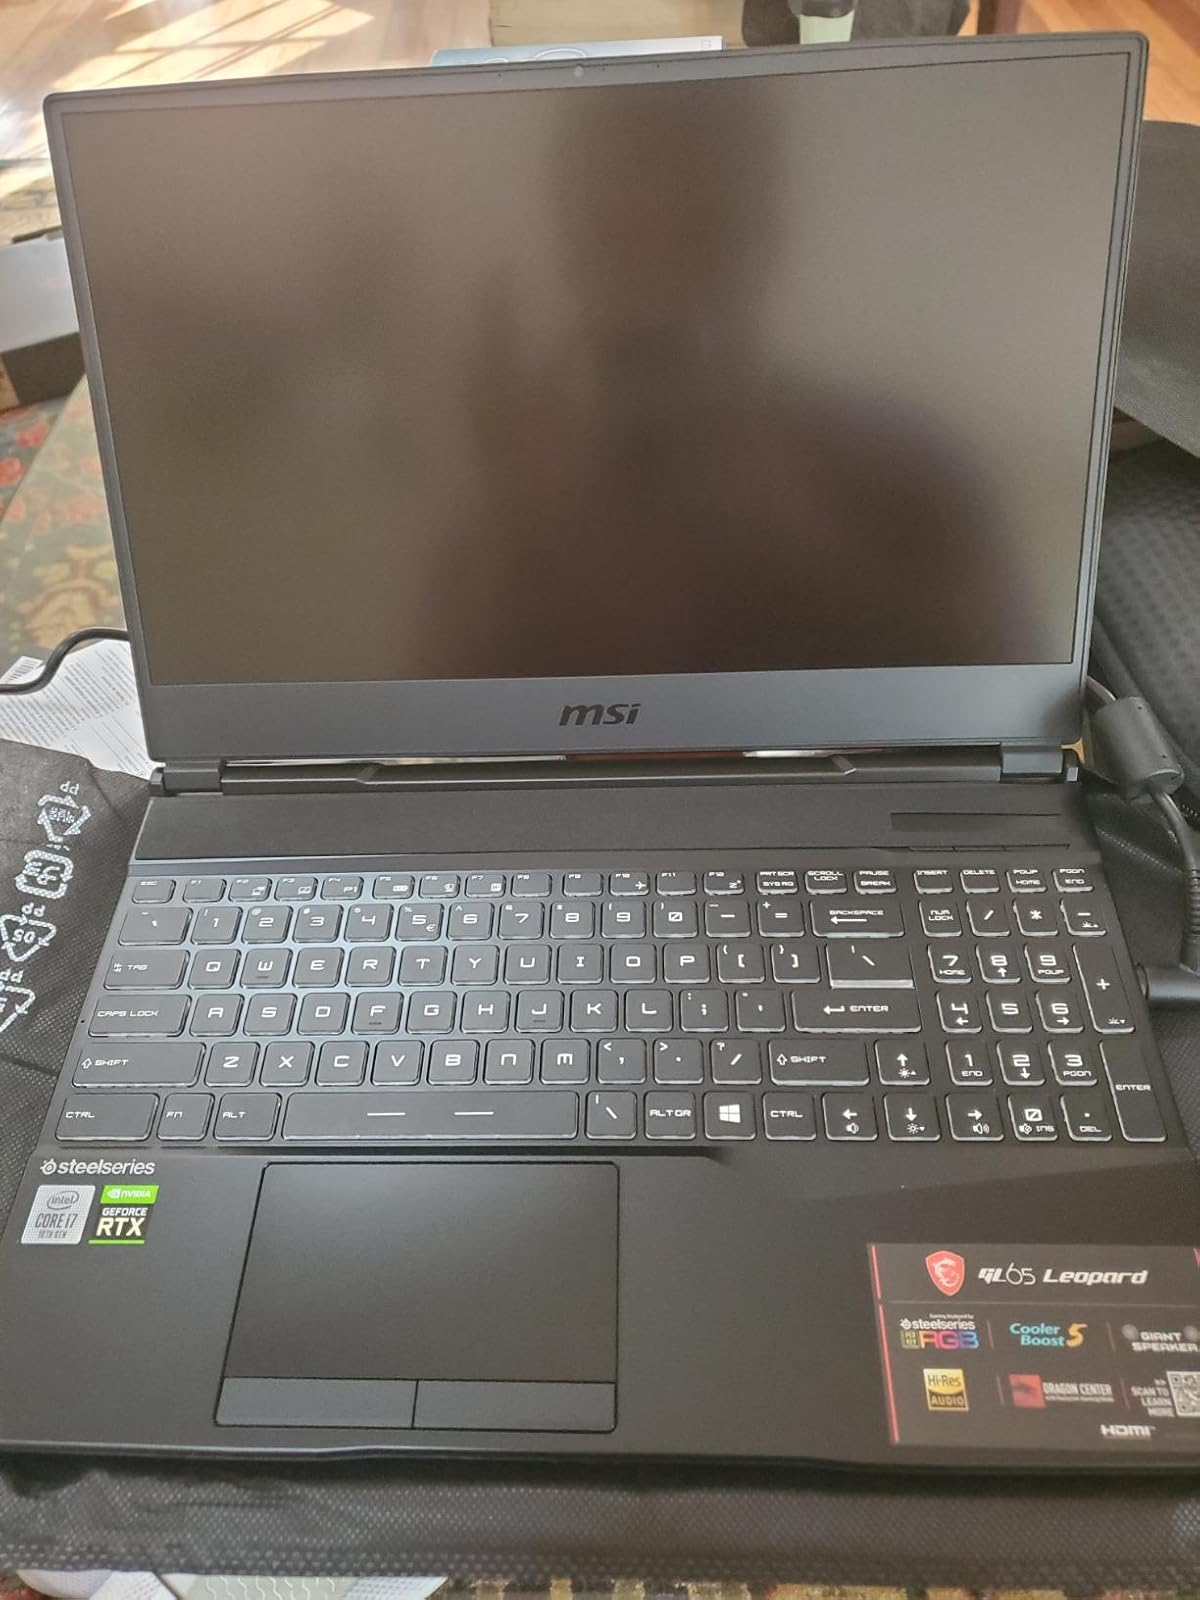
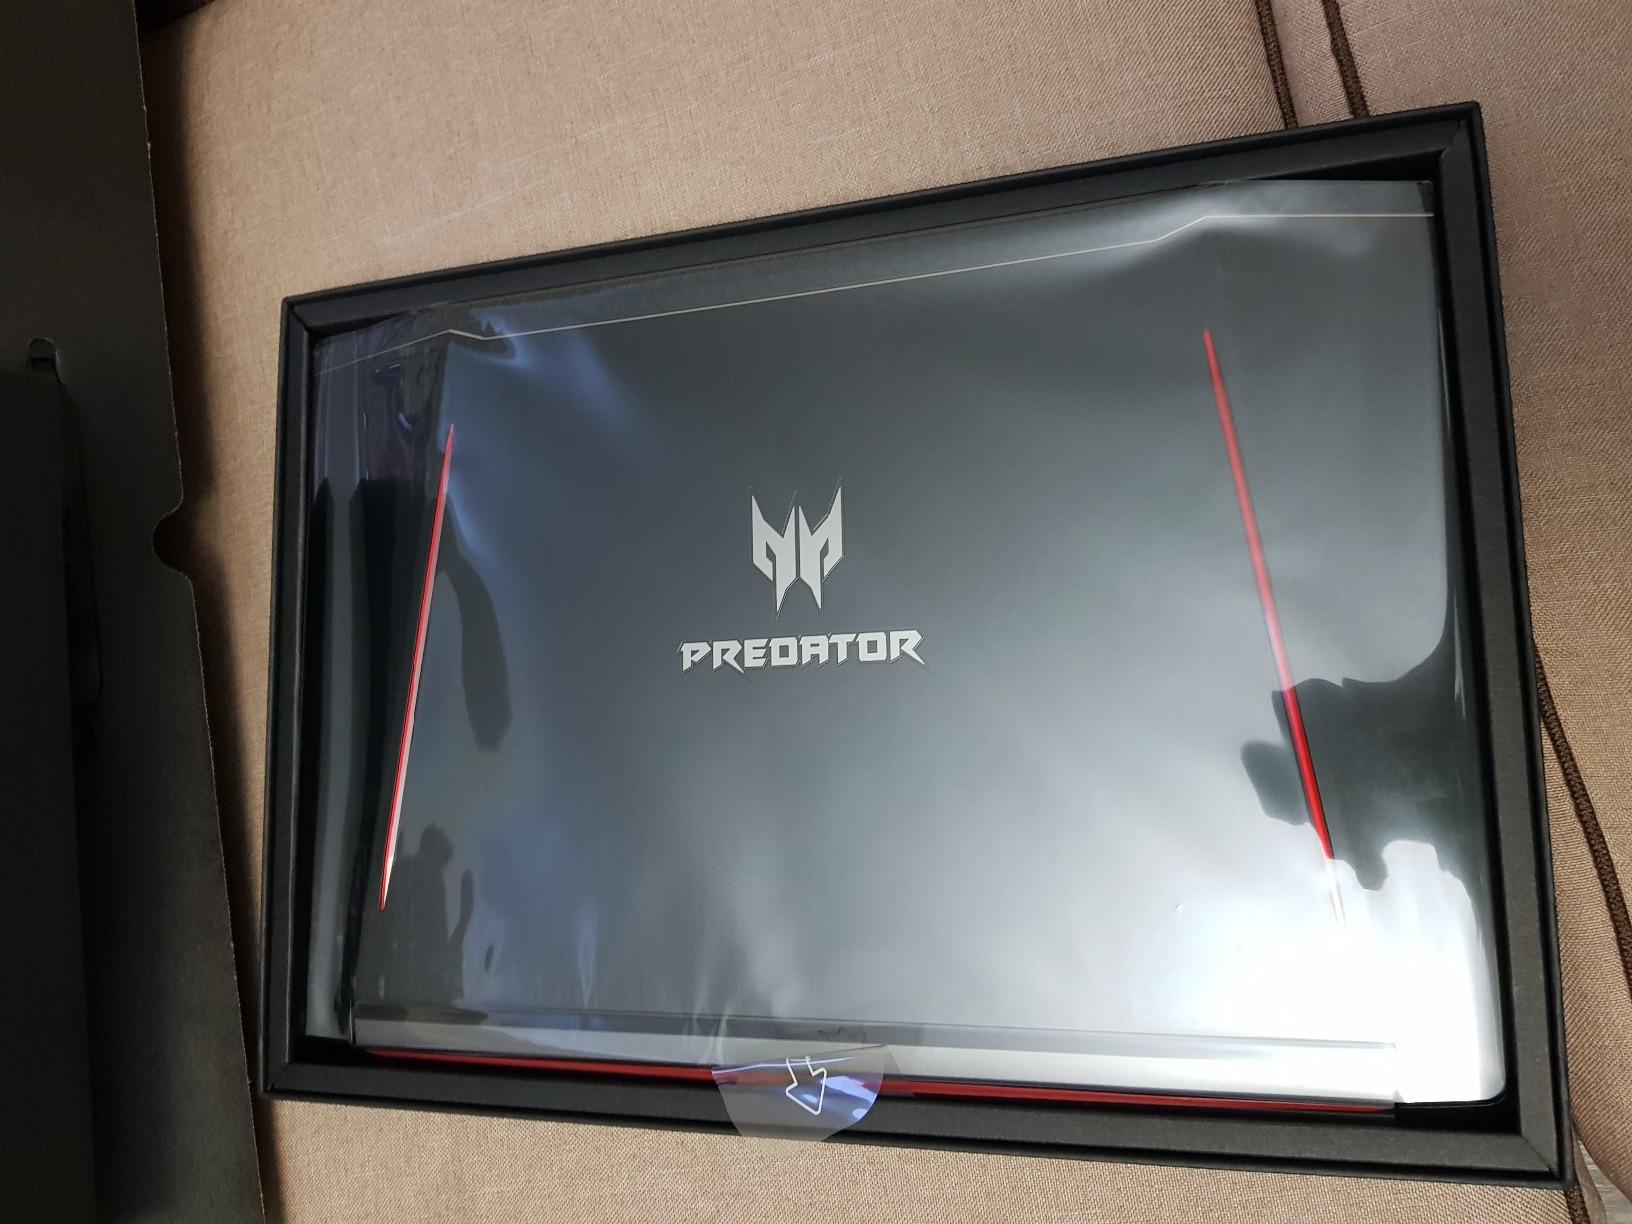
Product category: laptop
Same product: no